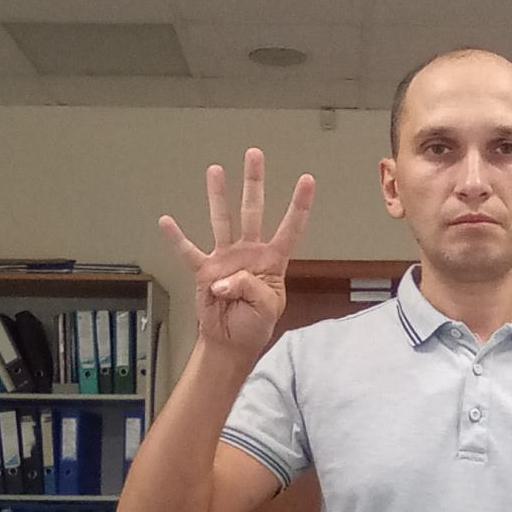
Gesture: four